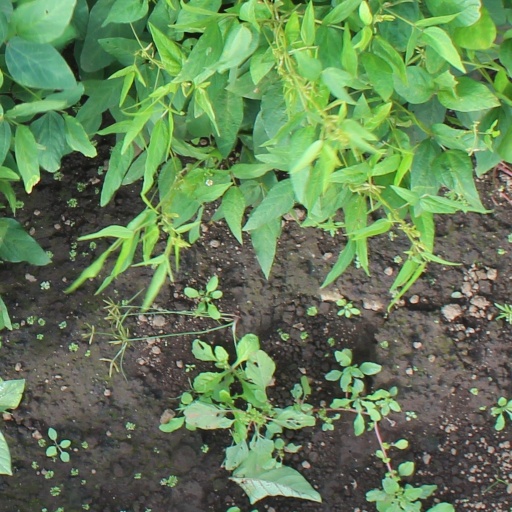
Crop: soybean